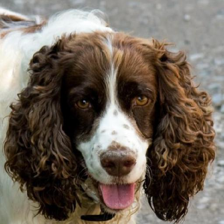
Label: animals